Juan Trippe

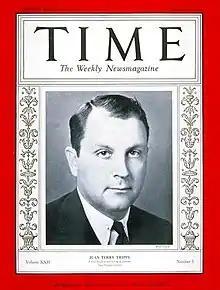
Trippe on the cover of "Time" magazine, July 1933

Pan Am continued to expand worldwide throughout World War II. Trippe is responsible for several innovations in the airline world. A firm believer in the idea of air travel for all, Trippe is credited as the father of the "tourist class" in the airline industry, and was the driving force behind Pan Am's formation of the InterContinental hotel group.